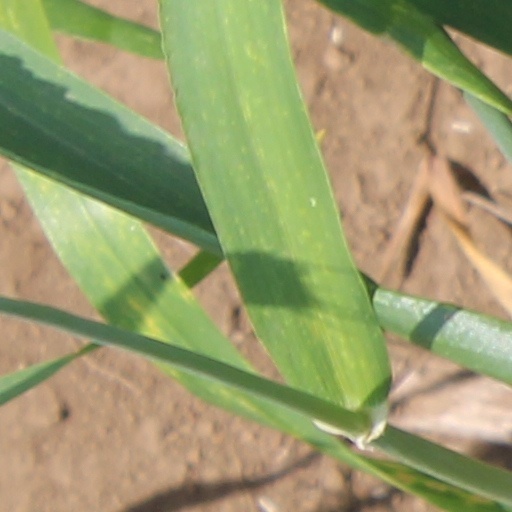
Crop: wheat